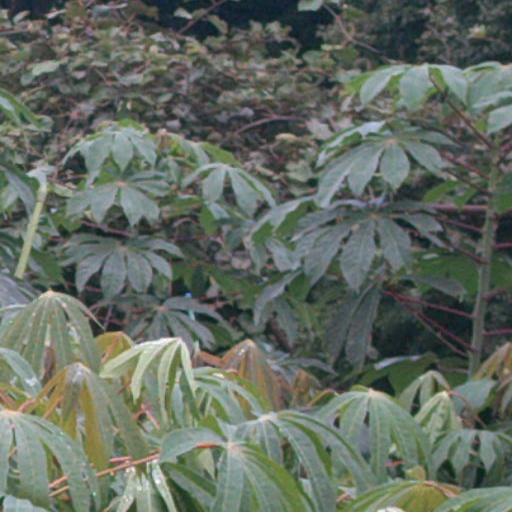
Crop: cassava